Rhinella loba

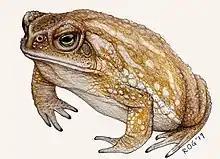
"Rhinella loba" - Life restoration (by Raúl Orencio Gómez)

"Rhinella loba" is a large true toad with a very broad skull roof. Their thick roofing bones are heavily ornamented with tubercles and projected onto the orbits through poorly inclined crests. These features jointly occur only in the Argentine toad among the species of the "Rhinella marina" group, but this living toad has a distinctly narrower skull roof. In life it would have looked like a large Argentine toad but with a broader head as that of the cururu toad.